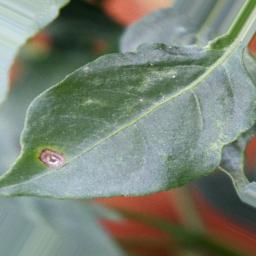
Label: cercospora